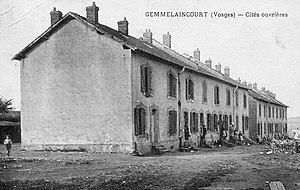
La cité minière des houillères de Gemmelaincourt.
Le bassin houiller keupérien des Vosges fait partie des bassins houillers des Vosges et du Jura. Il est exploité par des mines de houille entre le début du XIXᵉ siècle et le milieu du XXᵉ siècle dans les environs de la ville de Vittel, dans l'ouest du département des Vosges, dans l'est de la France. Le sel gemme, la pyrite et le gypse sont d'autres ressources tirées du même étage géologique.
Gemmelaincourt est une commune française située dans le département des Vosges en région Grand Est.